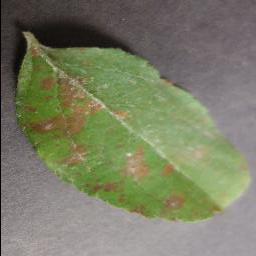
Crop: apple
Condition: cedar_rust